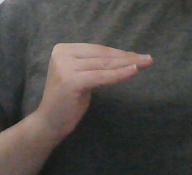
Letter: haa